Answer in natural language. Is floating black countertop island (highlighted by a red box) further away or in front of Window (highlighted by a blue box)? Choose between the following options: further away or in front
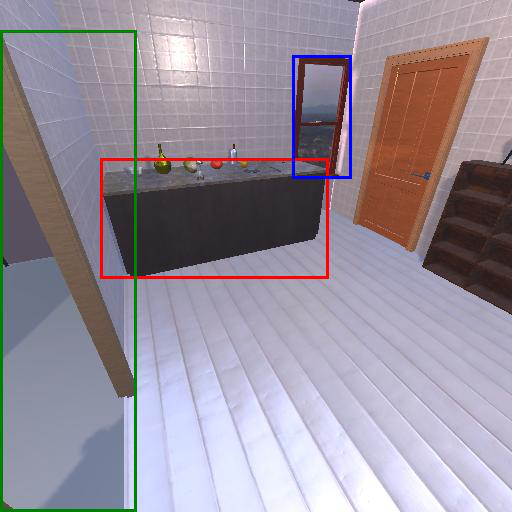
<answer>in front</answer>